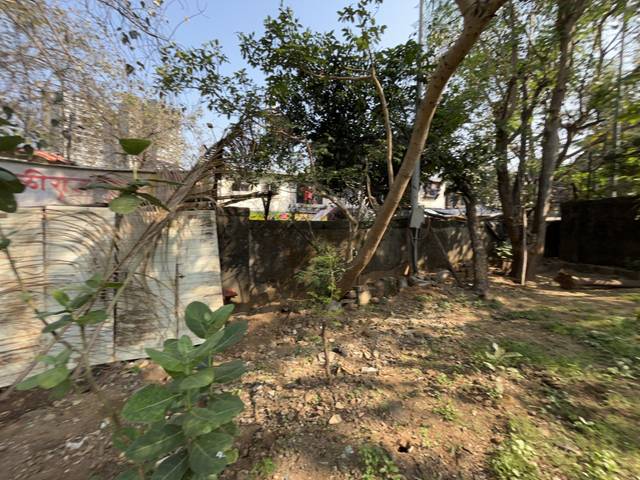
Region: India
Coordinates: 19.131, 72.865